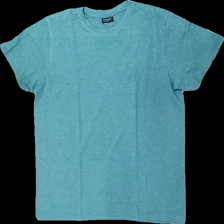
View: front
Type: T-shirt
Category: Men
Brand: Not in the list
Brand text on label: clique
Colors: Green
Material: 65% polyester 35% bomull
Cut: C-collar
Size: L
Price range: 50-100
Recommended usage: Reuse
Description: t-shirt